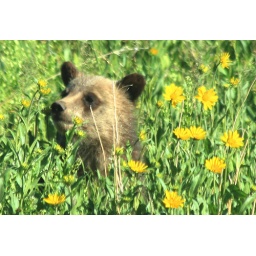
baby bear in flowers